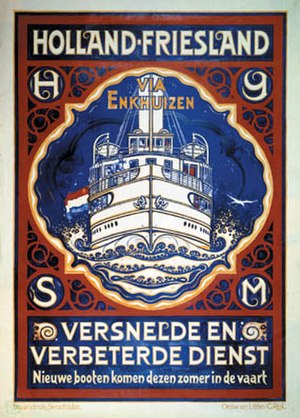
Beurtvaart / Funktioner / Plakater af rederierne
Beurtvaart var en form for sejlads med passagerer, fragt og kvæg der blev transporteret i henhold til en køreplan efter en faste rute. Det var den første offentlige transport i Nederlandene og var i lang tid bundet til godkendelser og regler, specielt af de lokale myndigheder. Ordet "beurt" betyder i denne forbindelse den faste sejlplan, som skipperene var nødt til at sejle efter.